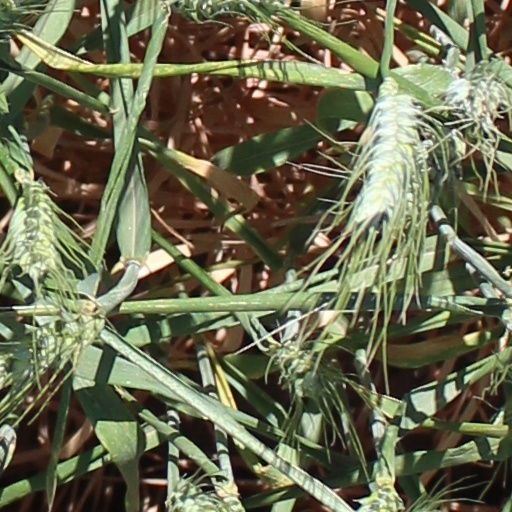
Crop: wheat